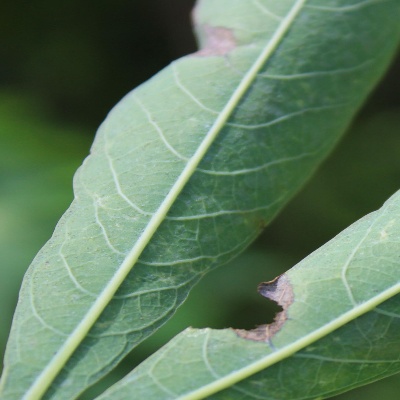
Crop: Cassava
Condition: bacterial blight